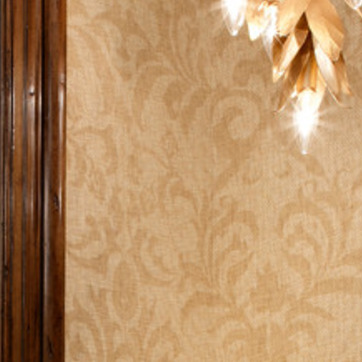
Material: wallpaper